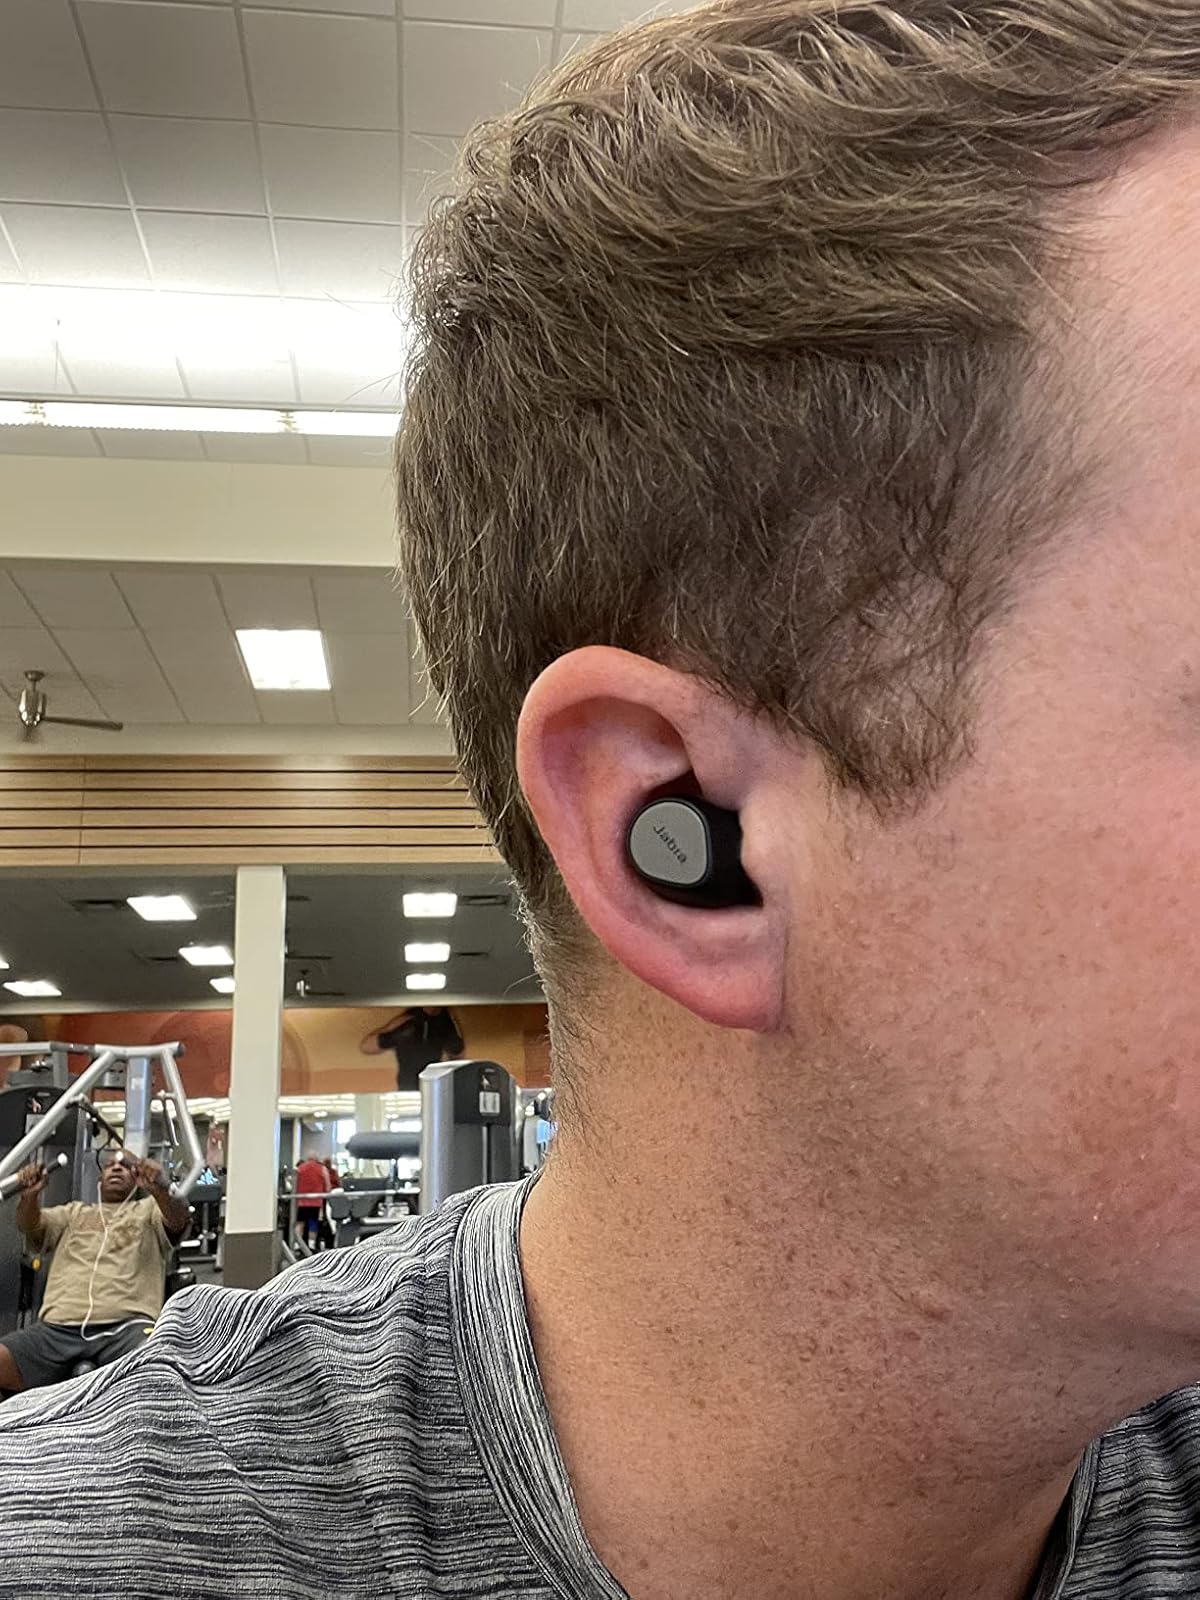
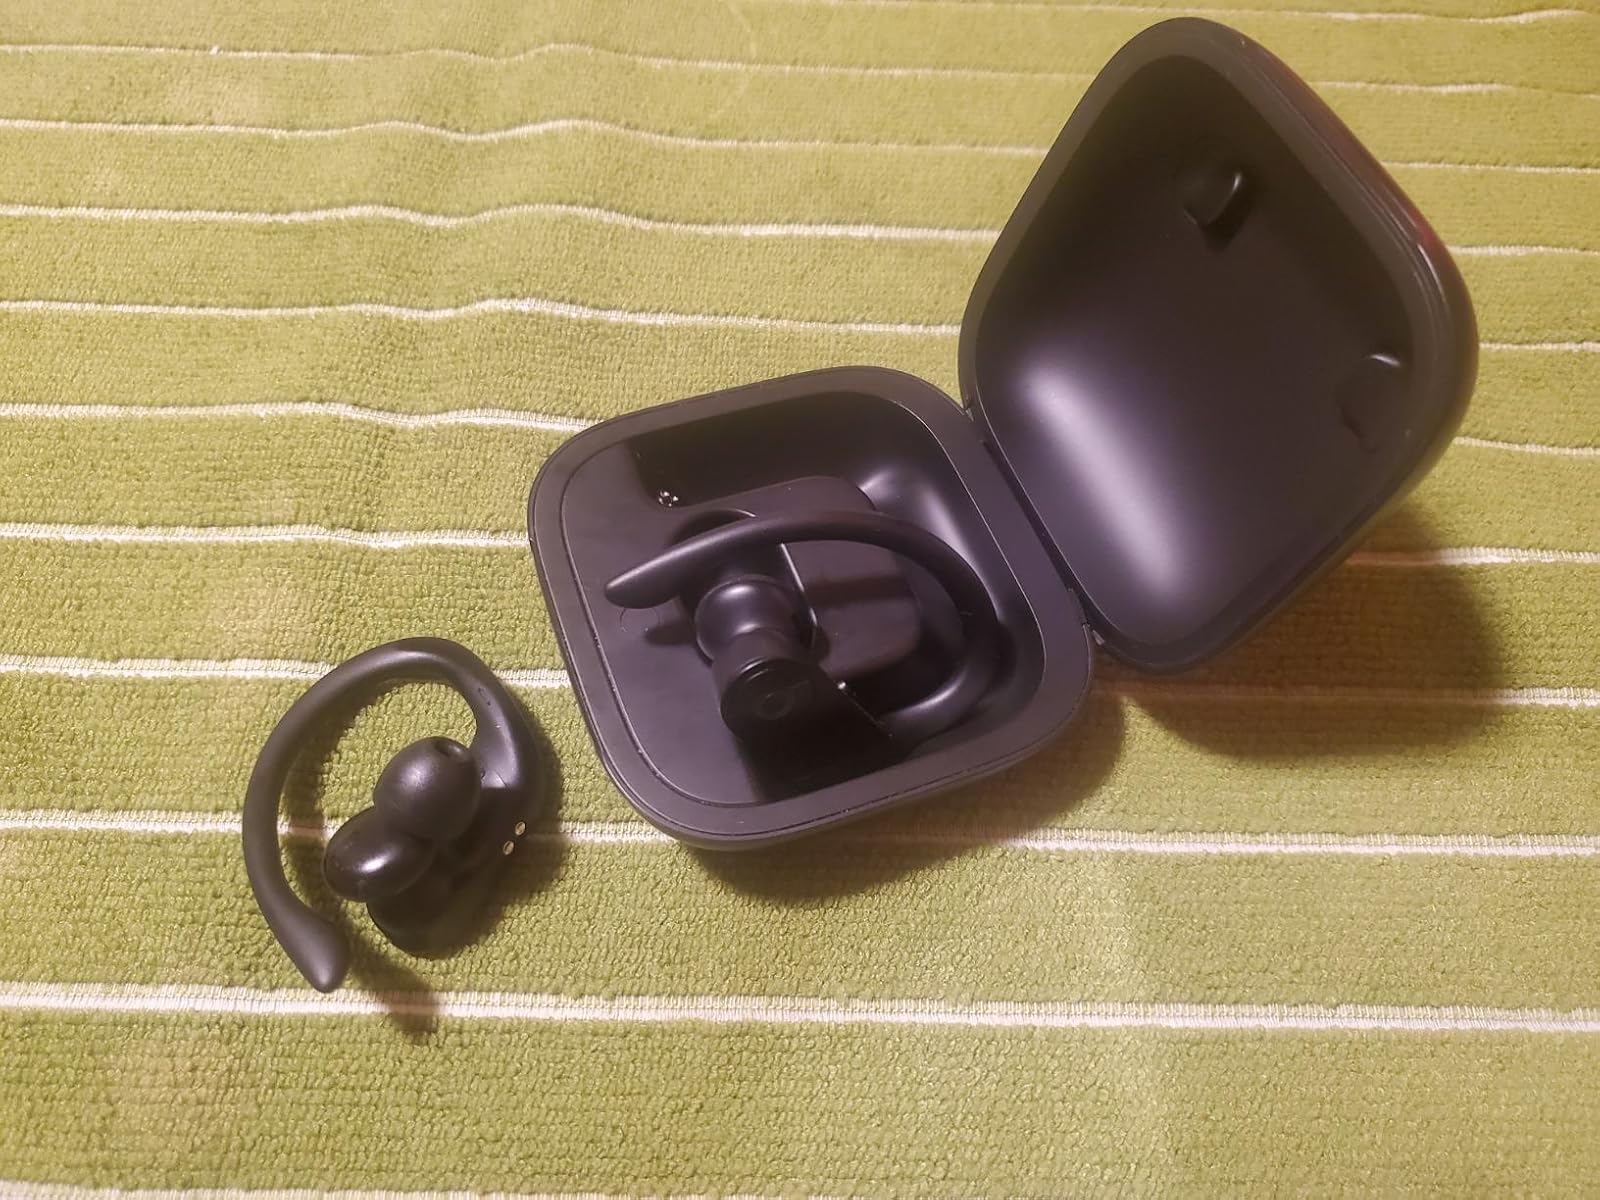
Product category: earbuds
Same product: no